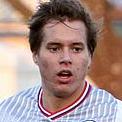
Age: 20